Salmon River Falls

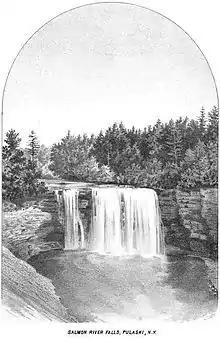
Drawing of the Salmon River Falls c. 1877

It was not until the early 1800s that roads began to expand into the heavily forested region surrounding the falls, allowing for the first sightseers to visit the falls. Recreational and commercial salmon fishing was also noted at the falls prior to the extirpation of Atlantic salmon from the river in 1872. A tourist lodge and dancing establishment known as The Cataract House was operated near the falls between 1860 and 1888, and a food and novelty stand was operated at the falls in 1896. At this time, the falls were alternately referred to as High Falls in some sources.